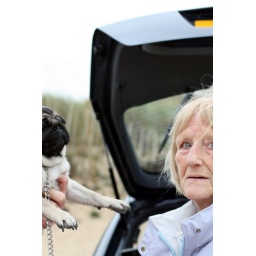
A day on the Freshfields near Liverpool with our inlaws, their dog Jas and our spaniel (Maggie) and pug (Parker).